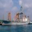
Label: ship